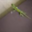
Label: lizard